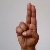
The image shows a hand gesture representing the letter 'U' in Indian Sign Language.